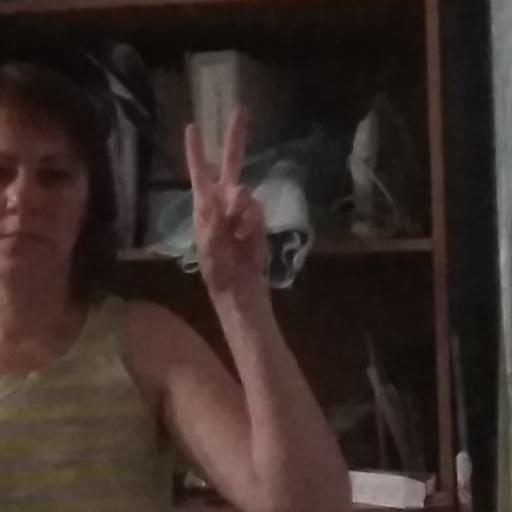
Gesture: peace